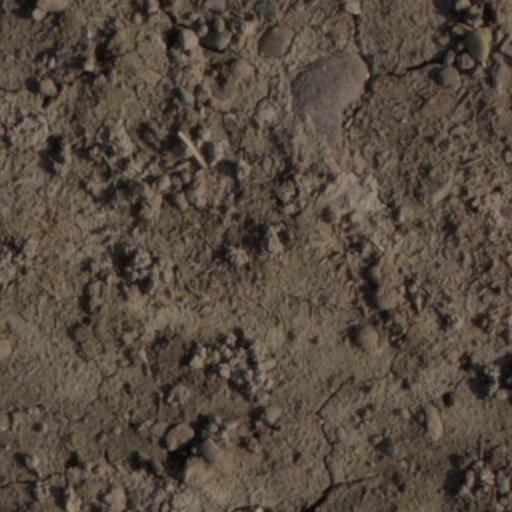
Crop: wheat